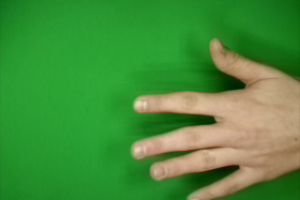
Label: paper